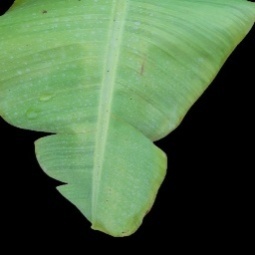
Label: Healthy